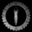
Label: clock